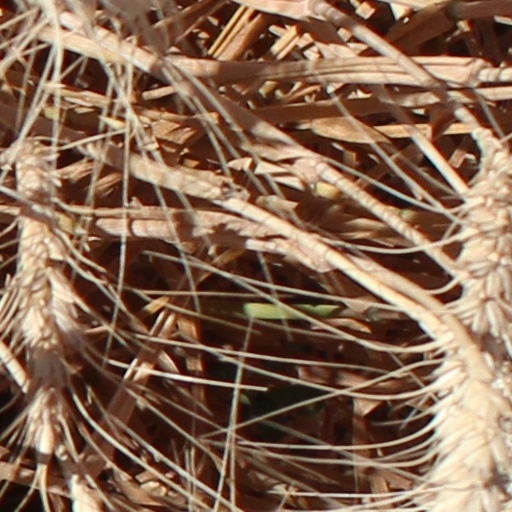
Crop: wheat